Brown coal mining limits in North Bohemia

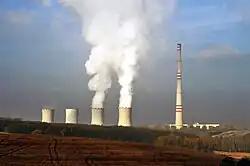
Chvaletice power plant

Shortly before this deal was made, ČEZ and Czech Coal signed the “energy deal of the century” when the former sold the Chvaletice power plant to Litvínovská uhelná for CZK 4.12 billion, which in turn follows another deal for the supply of coal by Czech Coal to Počerady, which is the most powerful power plant in the ČEZ portfolio. In August 2013, Litvínovská uhelná was officially renamed Severní energetická.